Frances Garnet Wolseley, 2nd Viscountess Wolseley

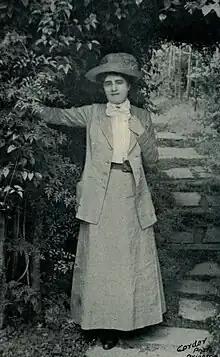
Lady Wolseley, from the cover of her 1916 book "In a College Garden"

Frances Garnet Wolseley, 2nd Viscountess Wolseley (15 September 1872 – 24 December 1936) was an English gardening author and instructor. Her Glynde College for Lady Gardeners in East Sussex had the patronage of famous gardening names such as Gertrude Jekyll, Ellen Willmott, and William Robinson.